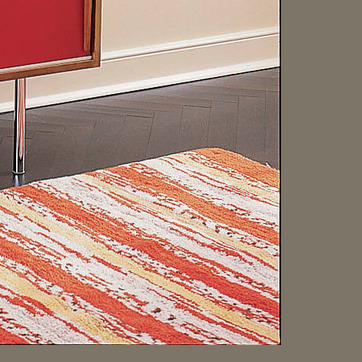
Material: carpet